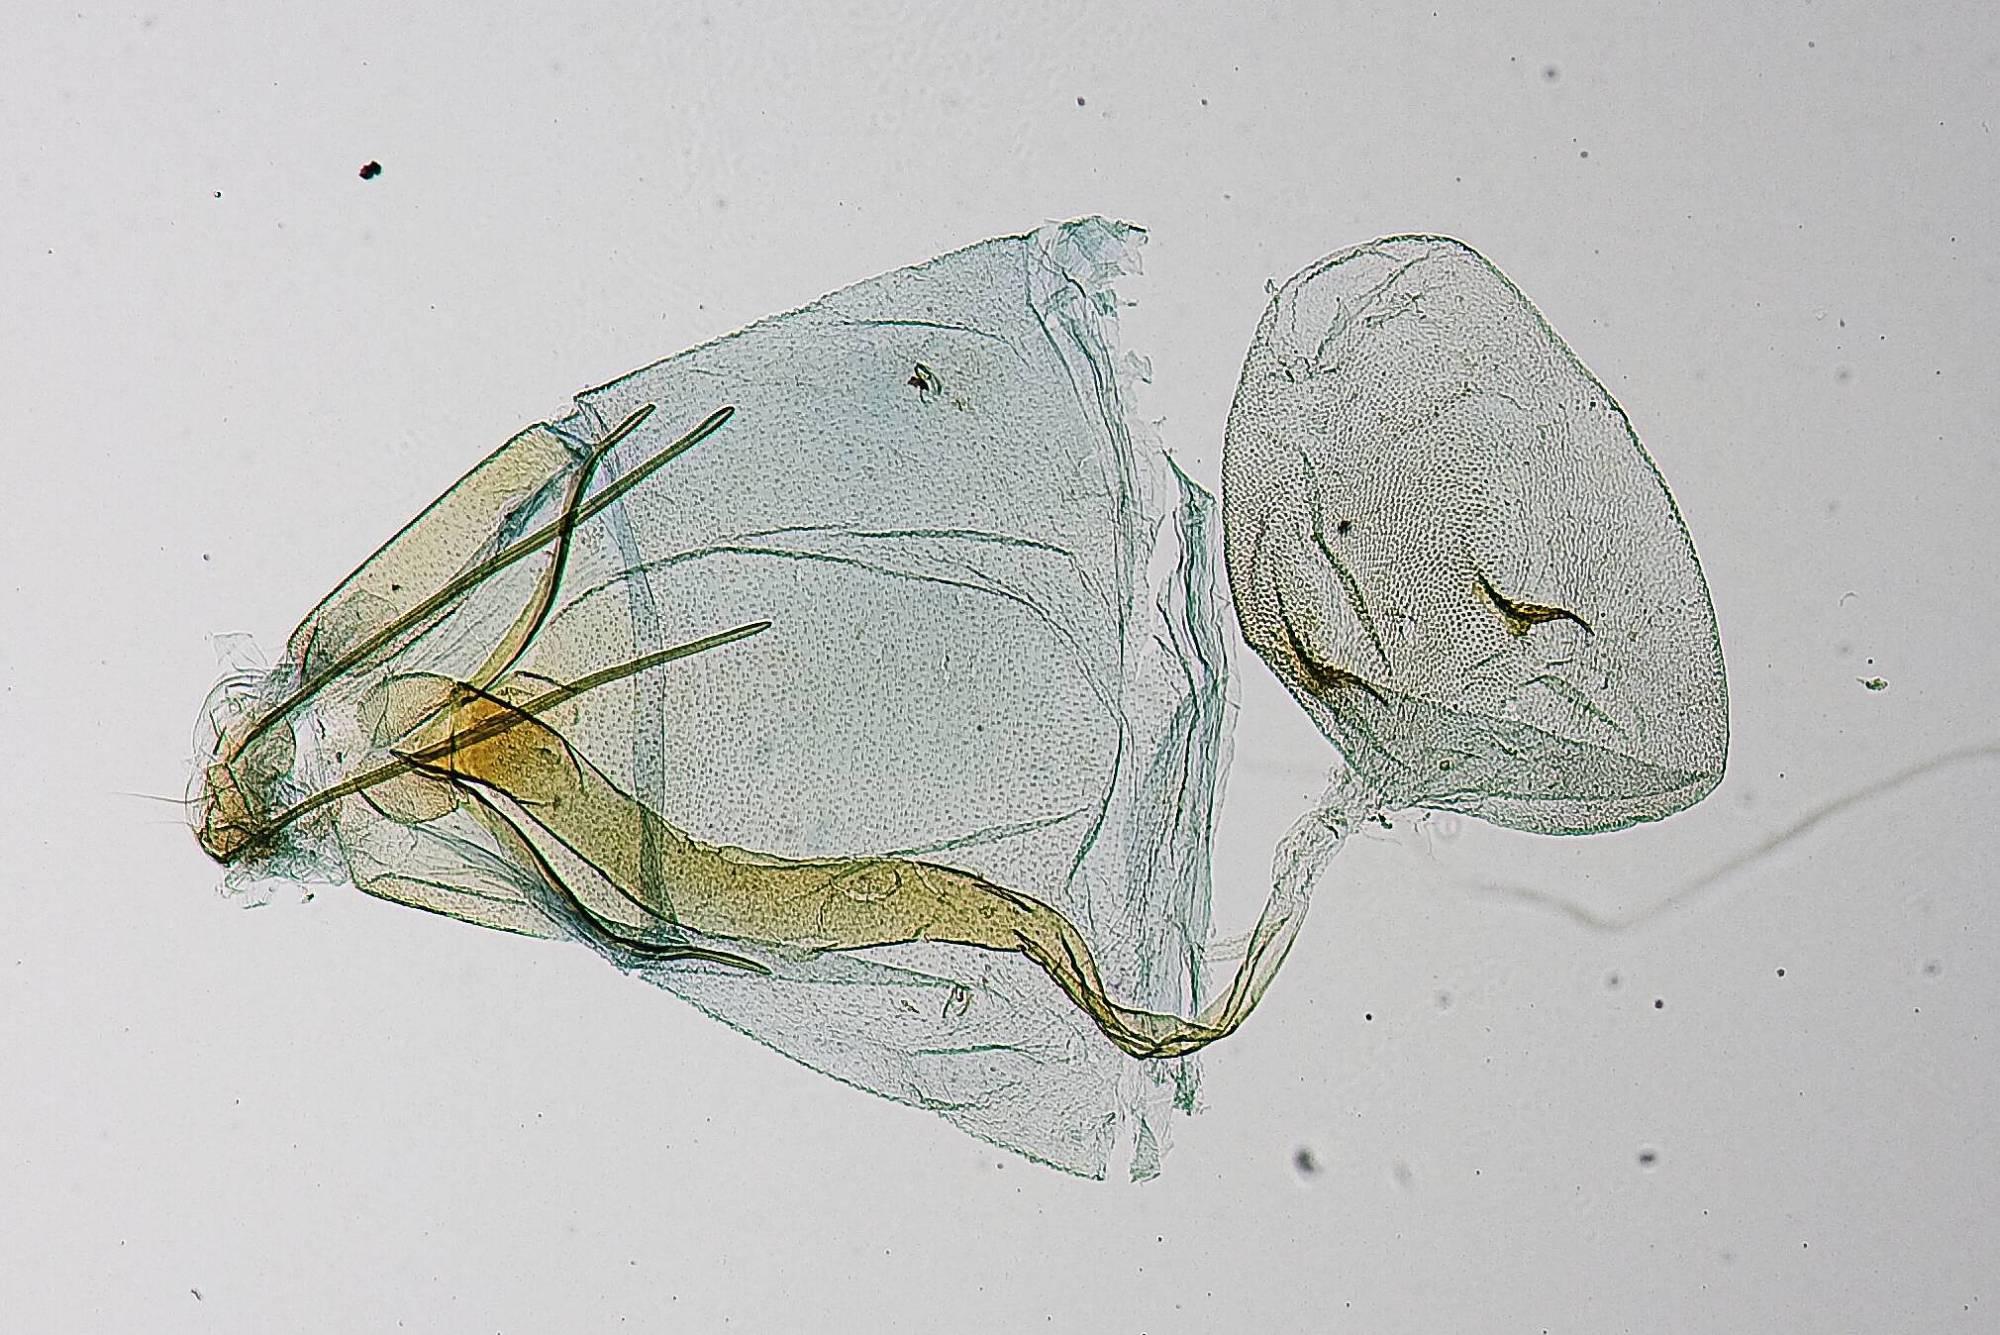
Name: Platyptilia spicula
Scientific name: Platyptilia spicula Gielis, 2006
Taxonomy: Animalia, Arthropoda, Insecta, Lepidoptera, Pterophoridae
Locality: Paramaribo, Suriname
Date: May 1965